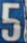
Number: 5